Taoyuan International Airport

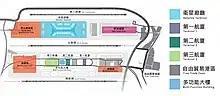
Planned future layout

Frequent buses link the airport to Taipei, Taoyuan, Zhongli, Taichung, Banqiao, Changhua, and THSR's Taoyuan Station. Bus terminals are present at both terminals.